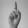
ASL letter: D